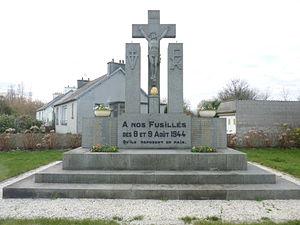
Plouvien
Plouvien [pluvjɛ̃] est une commune du département du Finistère, dans la région Bretagne, en France. Située à seulement 17 km au nord de Brest et à 10 km au sud des plages de la Mer d'Iroise, proche de l'Aber Benoît et peu éloigné de l'Aber-Wrac'h, cette commune possède un emplacement géographique privilégié qui a su attirer de nombreux habitants ces dernières années. Le maire de Plouvien, Christian Calvez a récemment été élu président de la communauté de communes de Plabennec et des Abers. Plouvien bénéficie d'une image écologique vis-à-vis de ses voisins notamment en raison de l'implantation d'une centrale éolienne au nord de la commune. Les habitants de Plouvien sont appelés les Plouviennois.